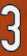
Number: 3